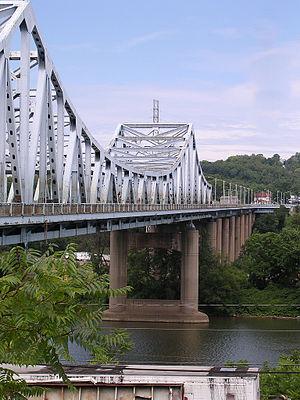
Dravosburg est un borough situé dans le comté d'Allegheny, dans le Commonwealth de Pennsylvanie, aux États-Unis, le long de la Monongahela. Sa population s’élevait à 1 792 habitants lors du recensement de 2010, estimée à 1 745 habitants en 2017.